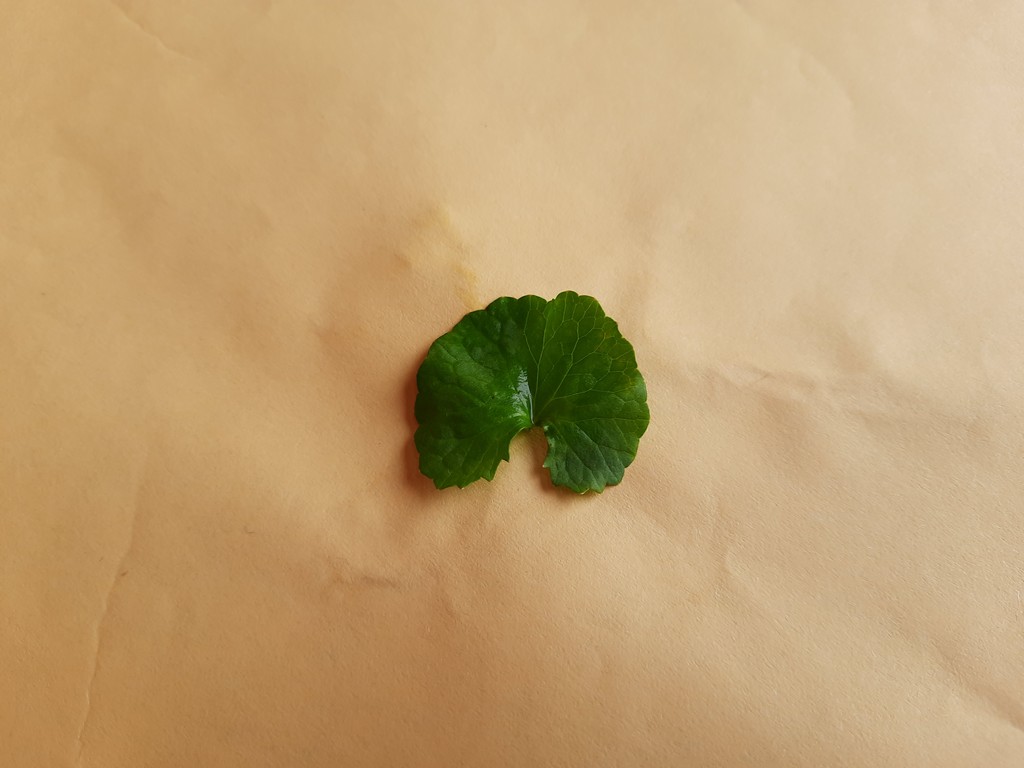
Label: Healthy